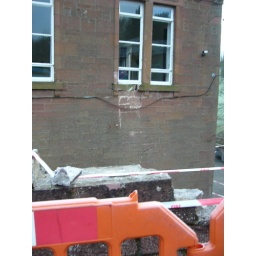
damage to factory building caused by bus accident on Bellies Brae, Kirriemuir